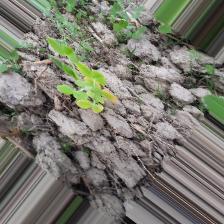
Label: Normal